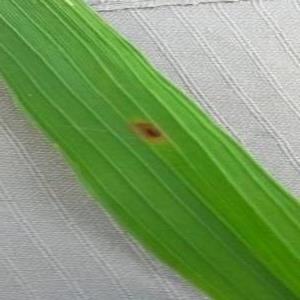
Disease: Brownspot